Bund Bayern und Reich

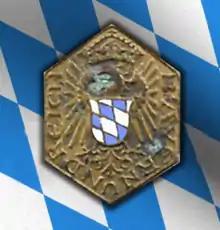
Membership Badge

The Bund Bayern und Reich ("League for Bavaria and Empire", or "Bavaria and Empire League") was a right-wing paramilitary organization based in Bavaria during the Weimar Republic. It became the largest of such organizations in Bavaria throughout the 1920s.